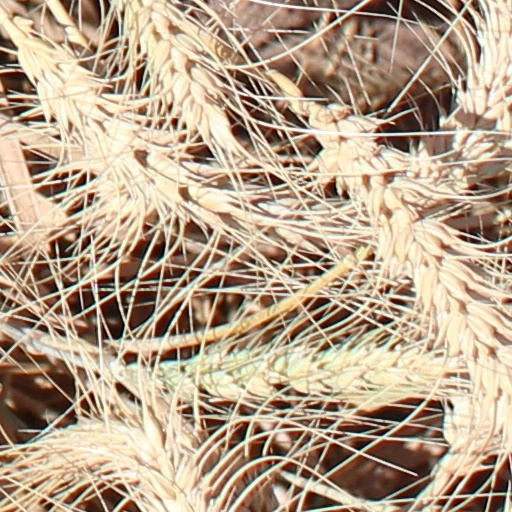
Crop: wheat